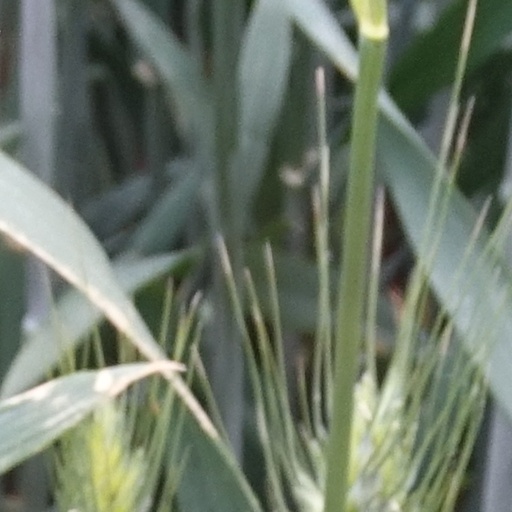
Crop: wheat